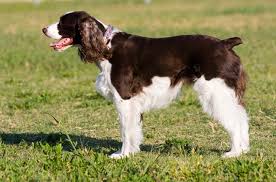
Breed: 276-n000112-English_springer